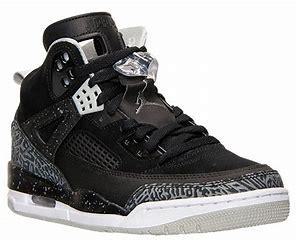
Brand: Jordan
Model: Spizike